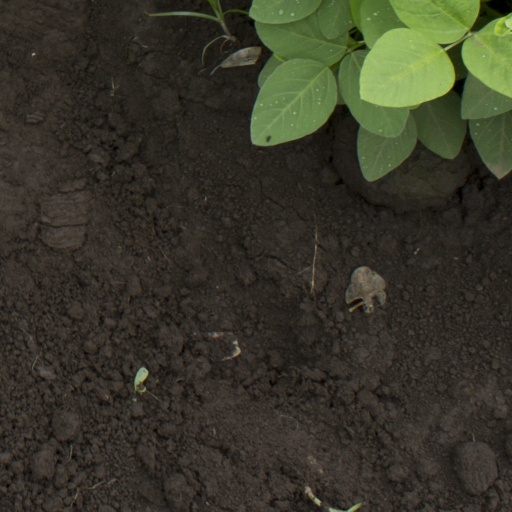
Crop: soybean